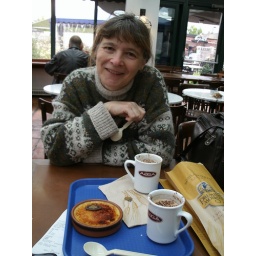
GE DIGITAL CAMERAScenes from the Marche' Jean-Talon in Montreal and the bakery and fish market there